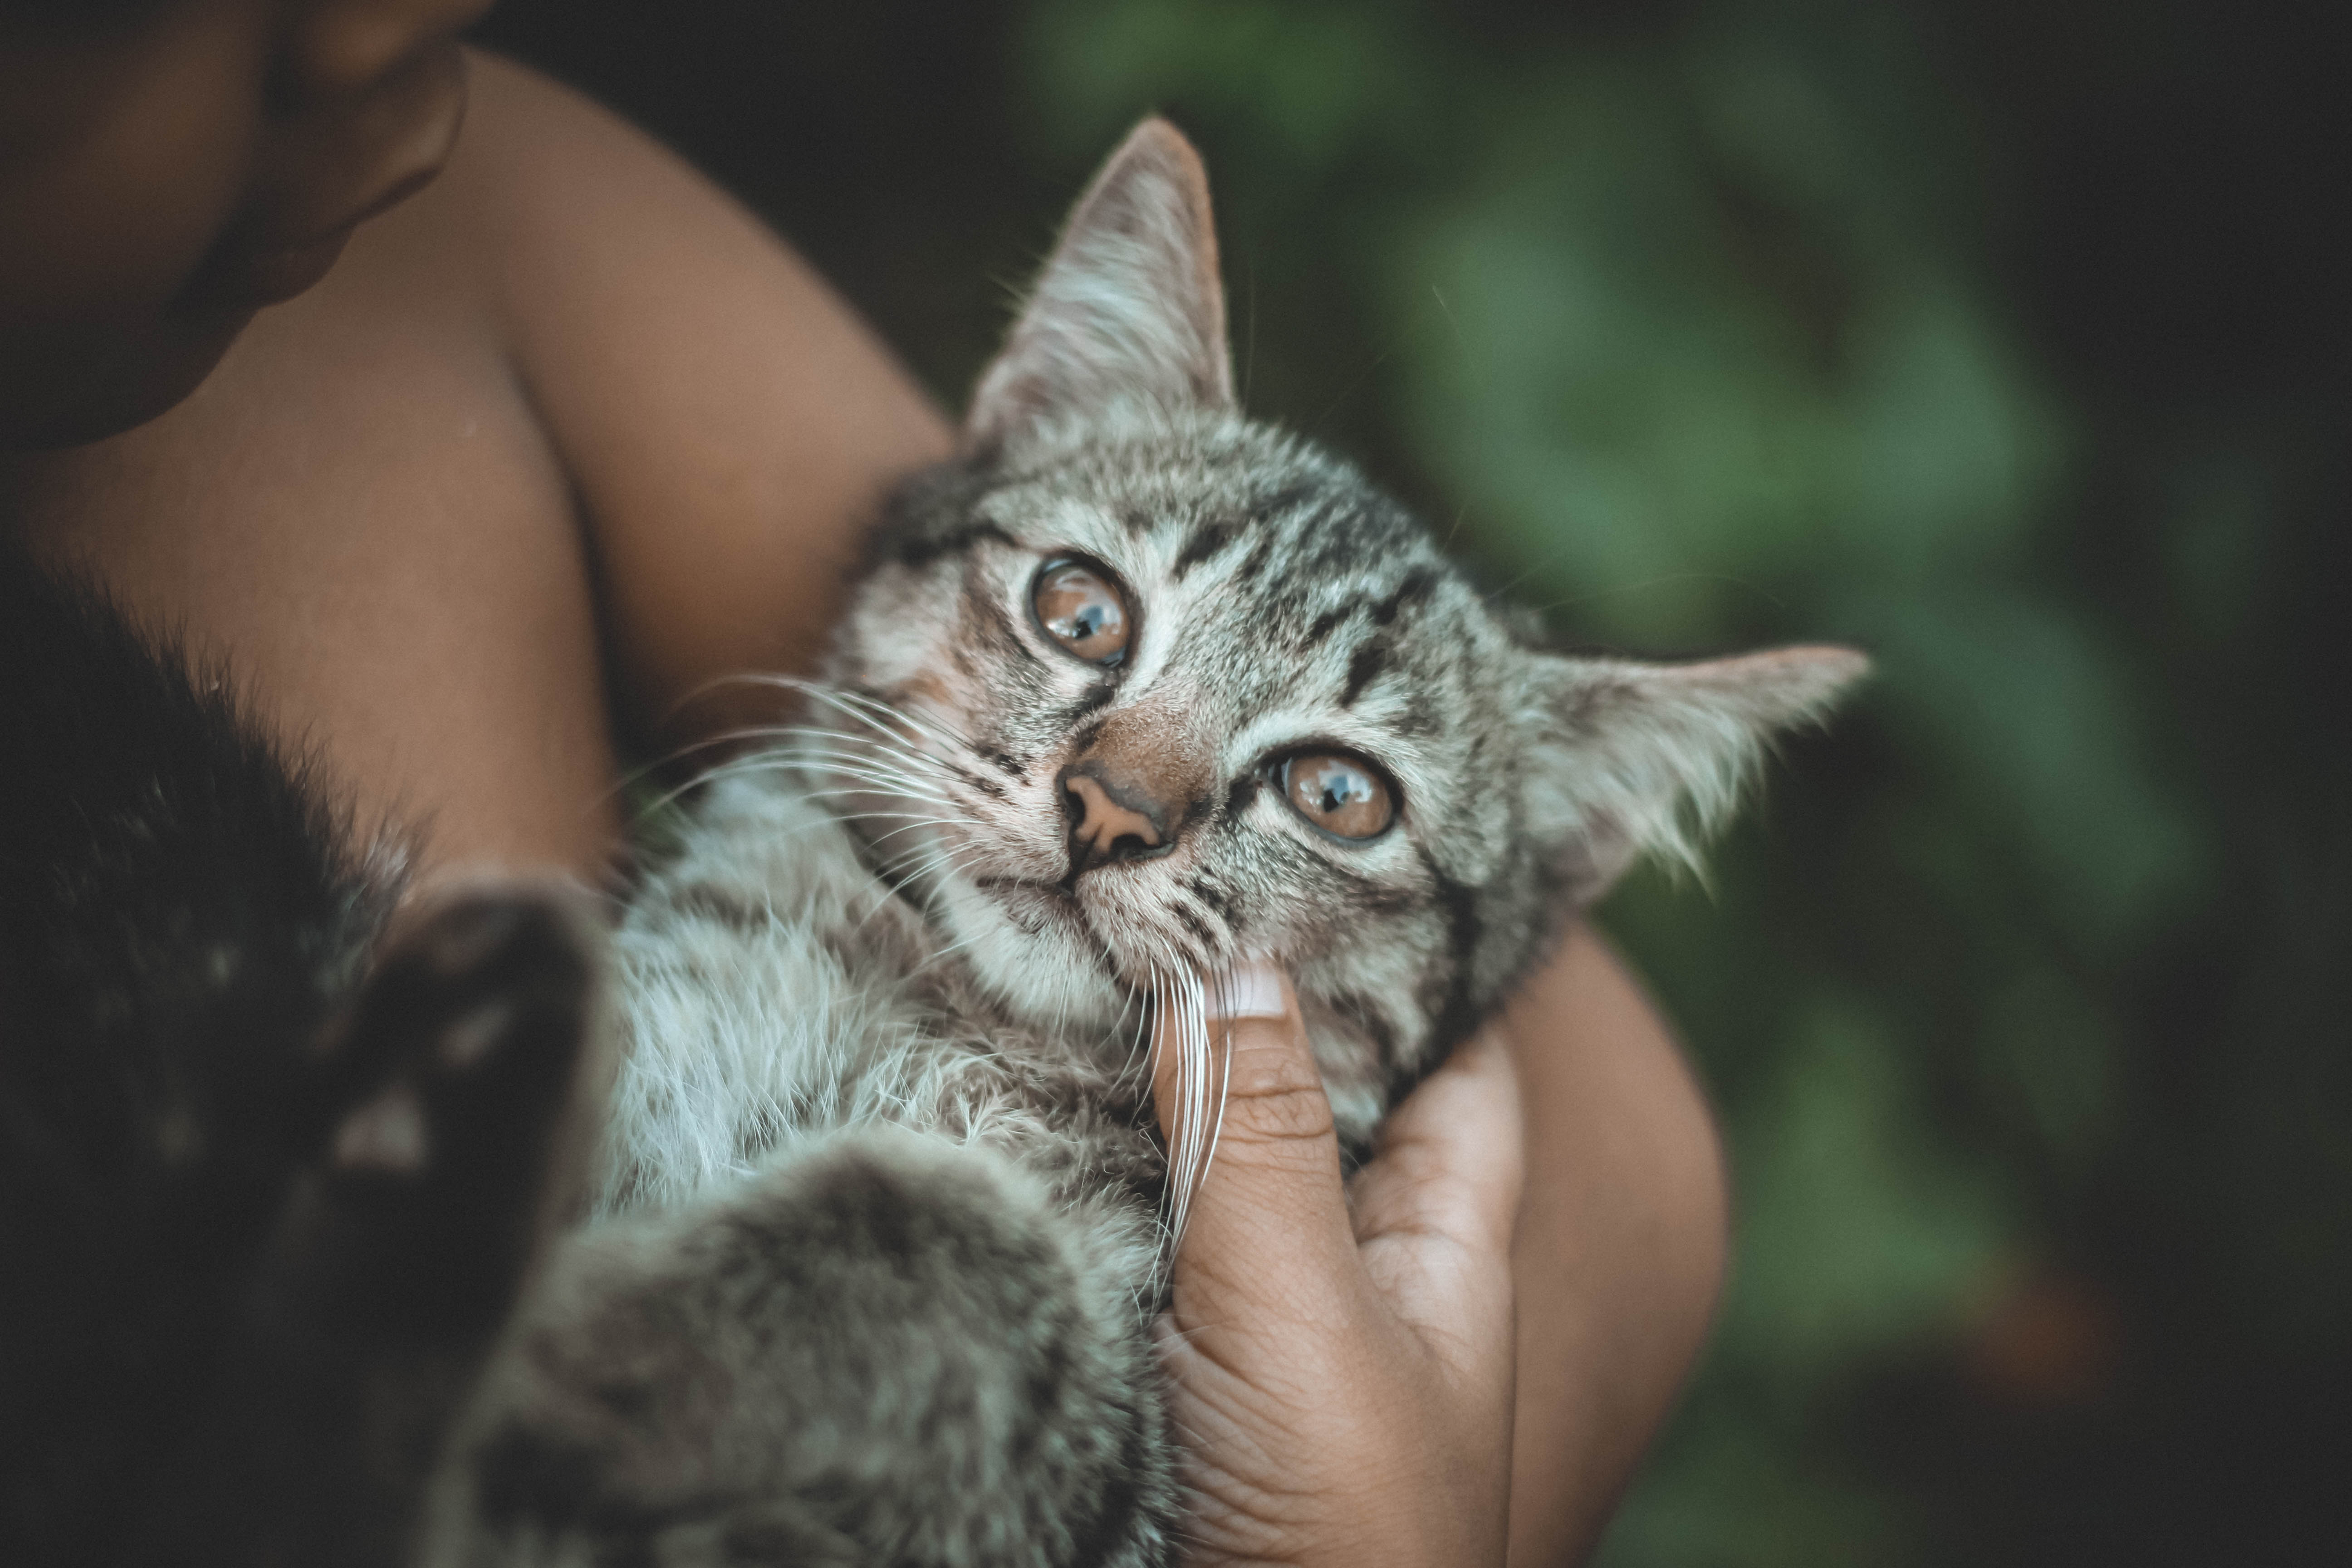
kitten, cat, mammal, fauna, close up, nose, whiskers, vertebrate, tabby cat, wild cat, small to medium sized cats, cat like mammal